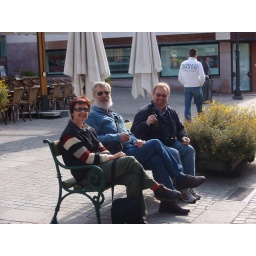
Mark's decided that 10am is not too late for a bottle of red in Innsbruck